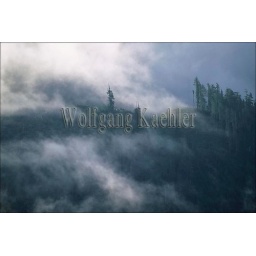
Canada, british columbia, knight inlet fjord, mountains engulfed in clouds